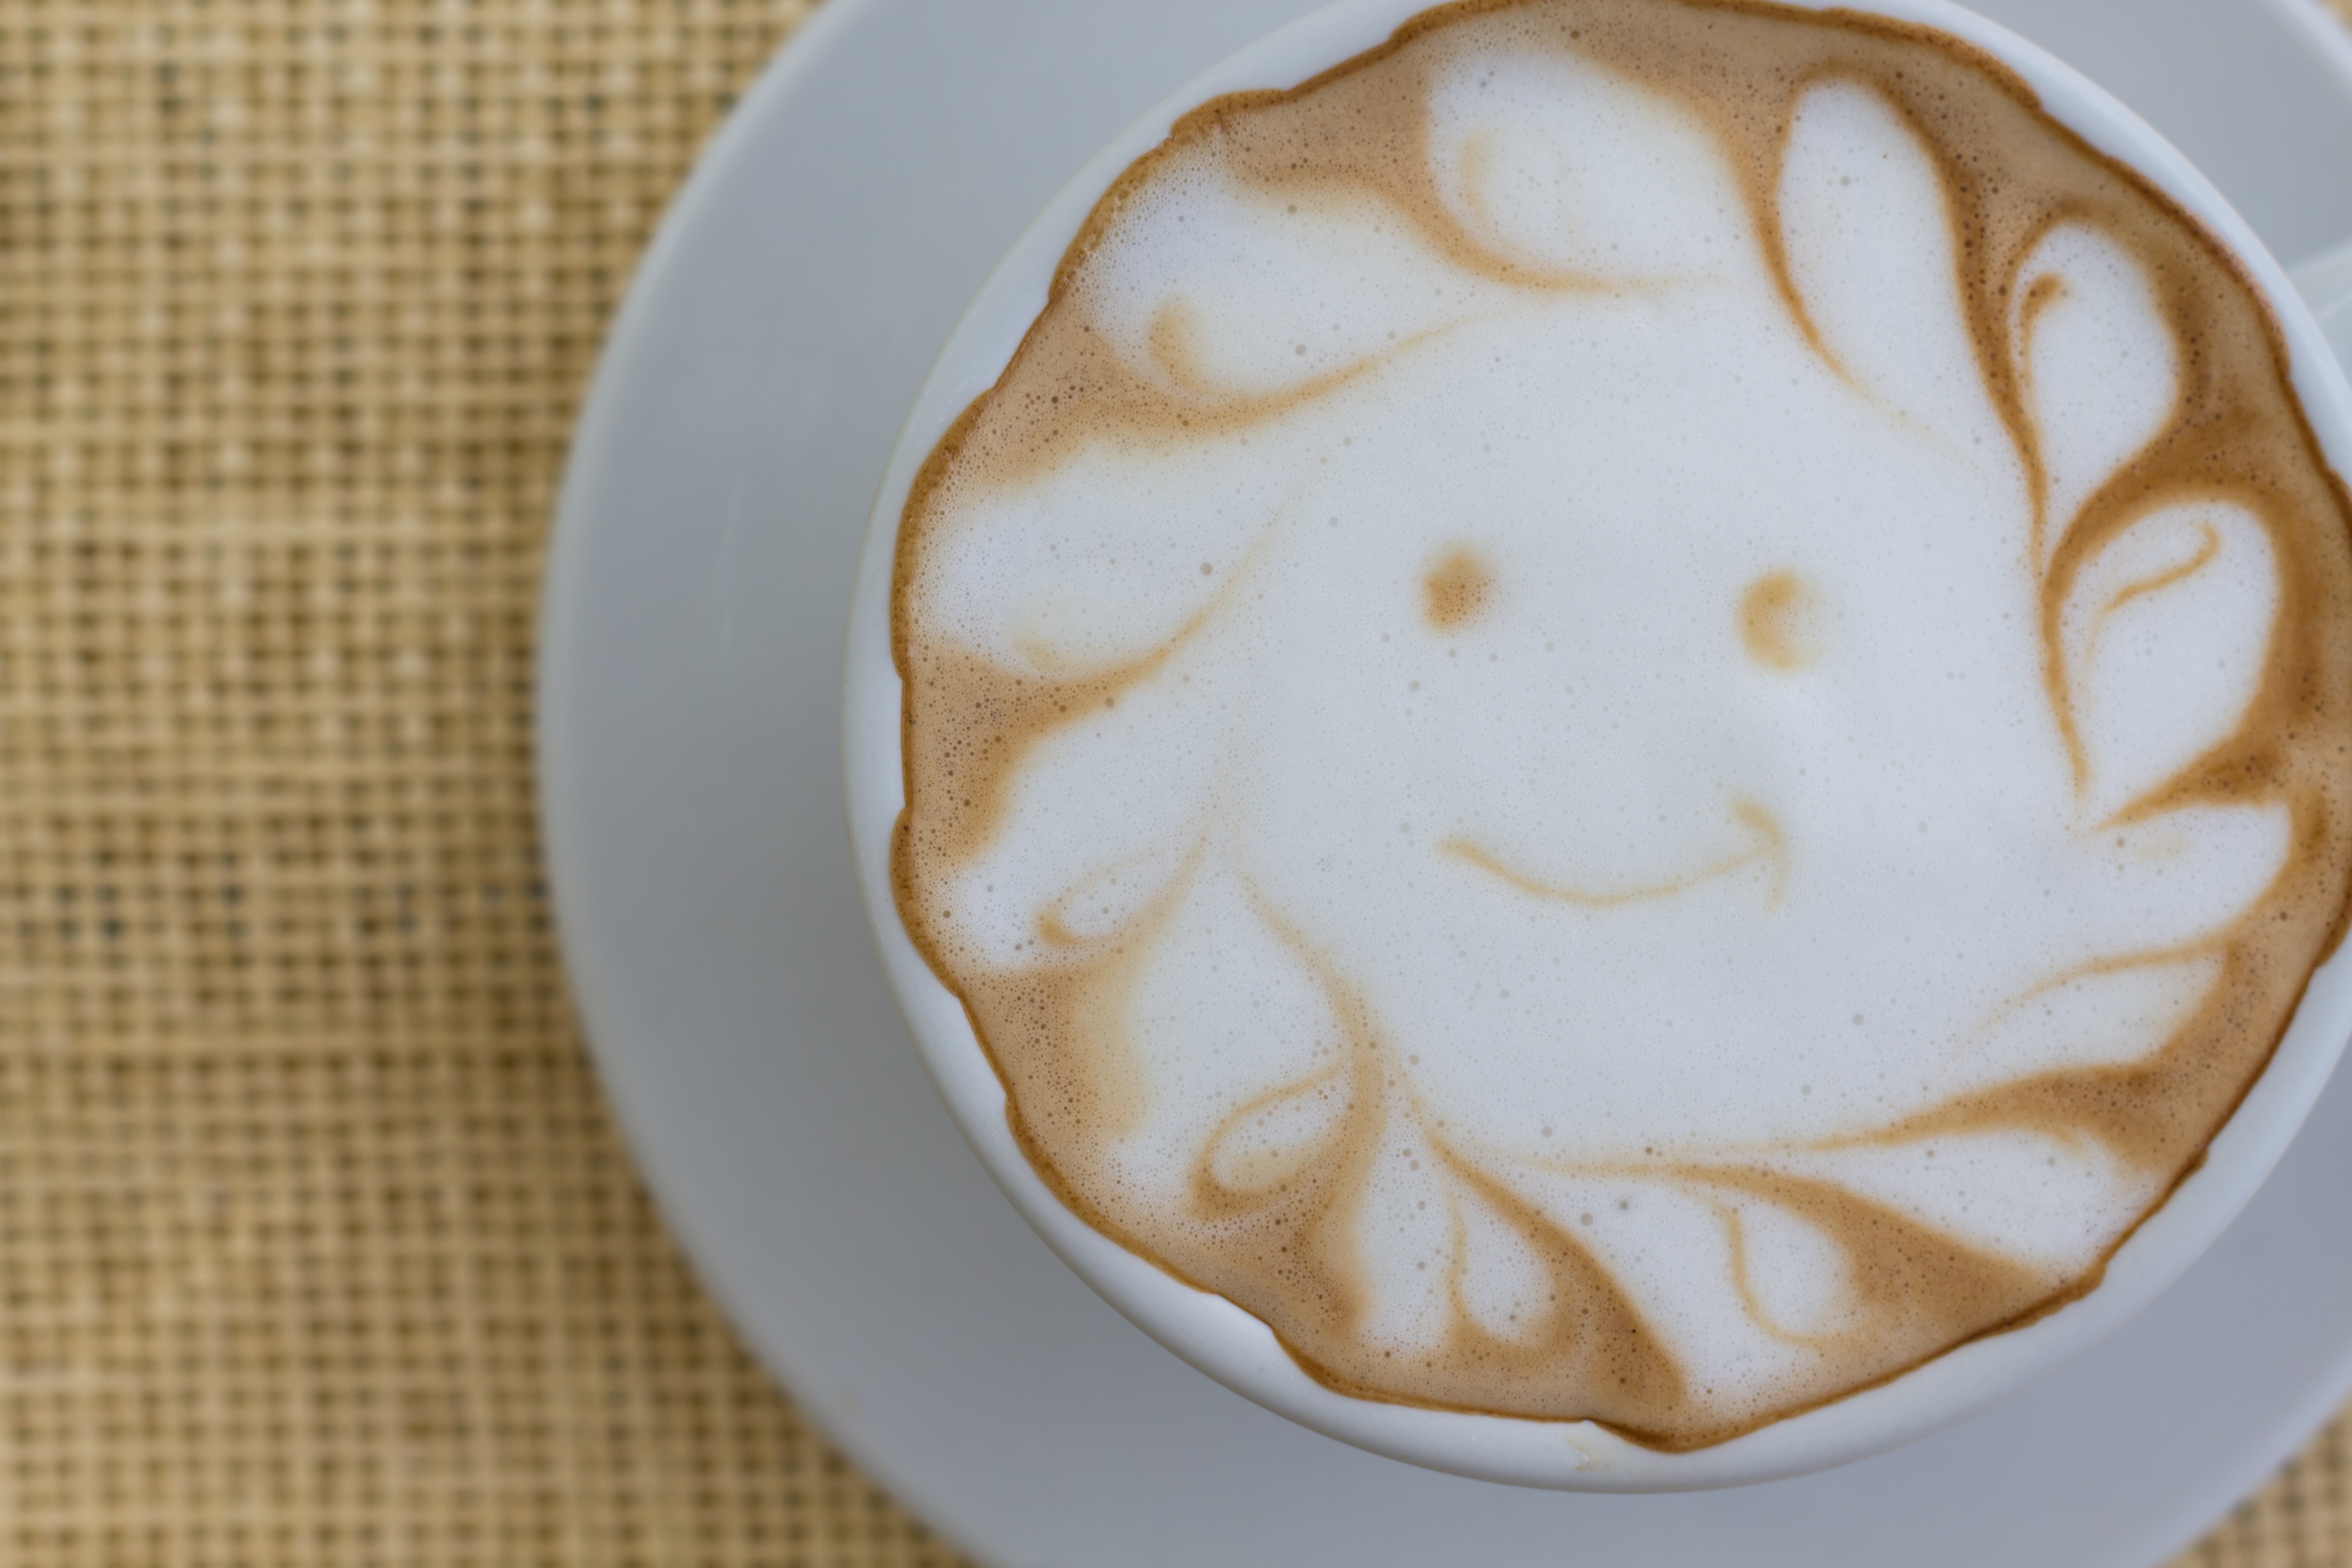
coffee, sweet, cup, latte, cappuccino, pattern, dish, food, relax, beverage, drink, breakfast, milk, delicious, smile, bubble, in the morning, art, happy, holidays, bright, hot, pretty, viewpoint, fragrant, mellow, flavor, of the blank, do the job, velvety, mild